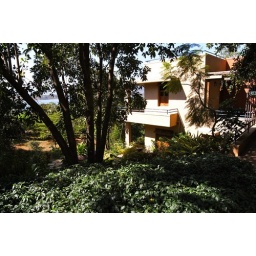
Seen from the house over the suites and lake